Empire

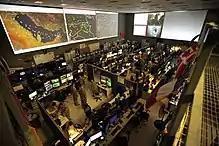
Al Udeid Air Base in Qatar

For Dominic Lieven, empire is all about unequal distribution of power and consequent domination. Thus the 2000s world order is more imperial than the 19th-century one because instead of several empire of roughly equal power there is one imperial superpower. ‘Empire’ has therefore replaced "anarchy." Chalmers Johnson argues that the US global network of hundreds of military bases already represents a global empire in its initial form: